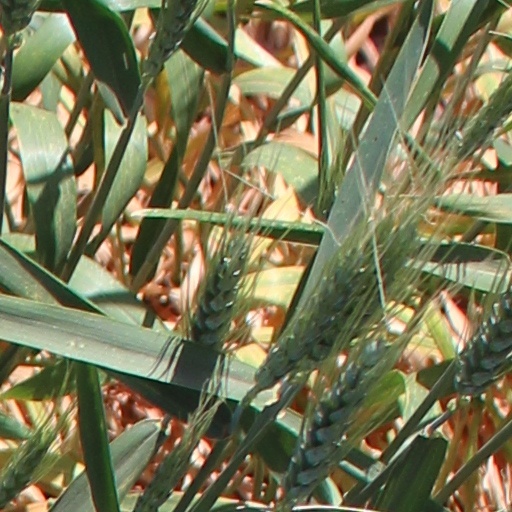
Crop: wheat